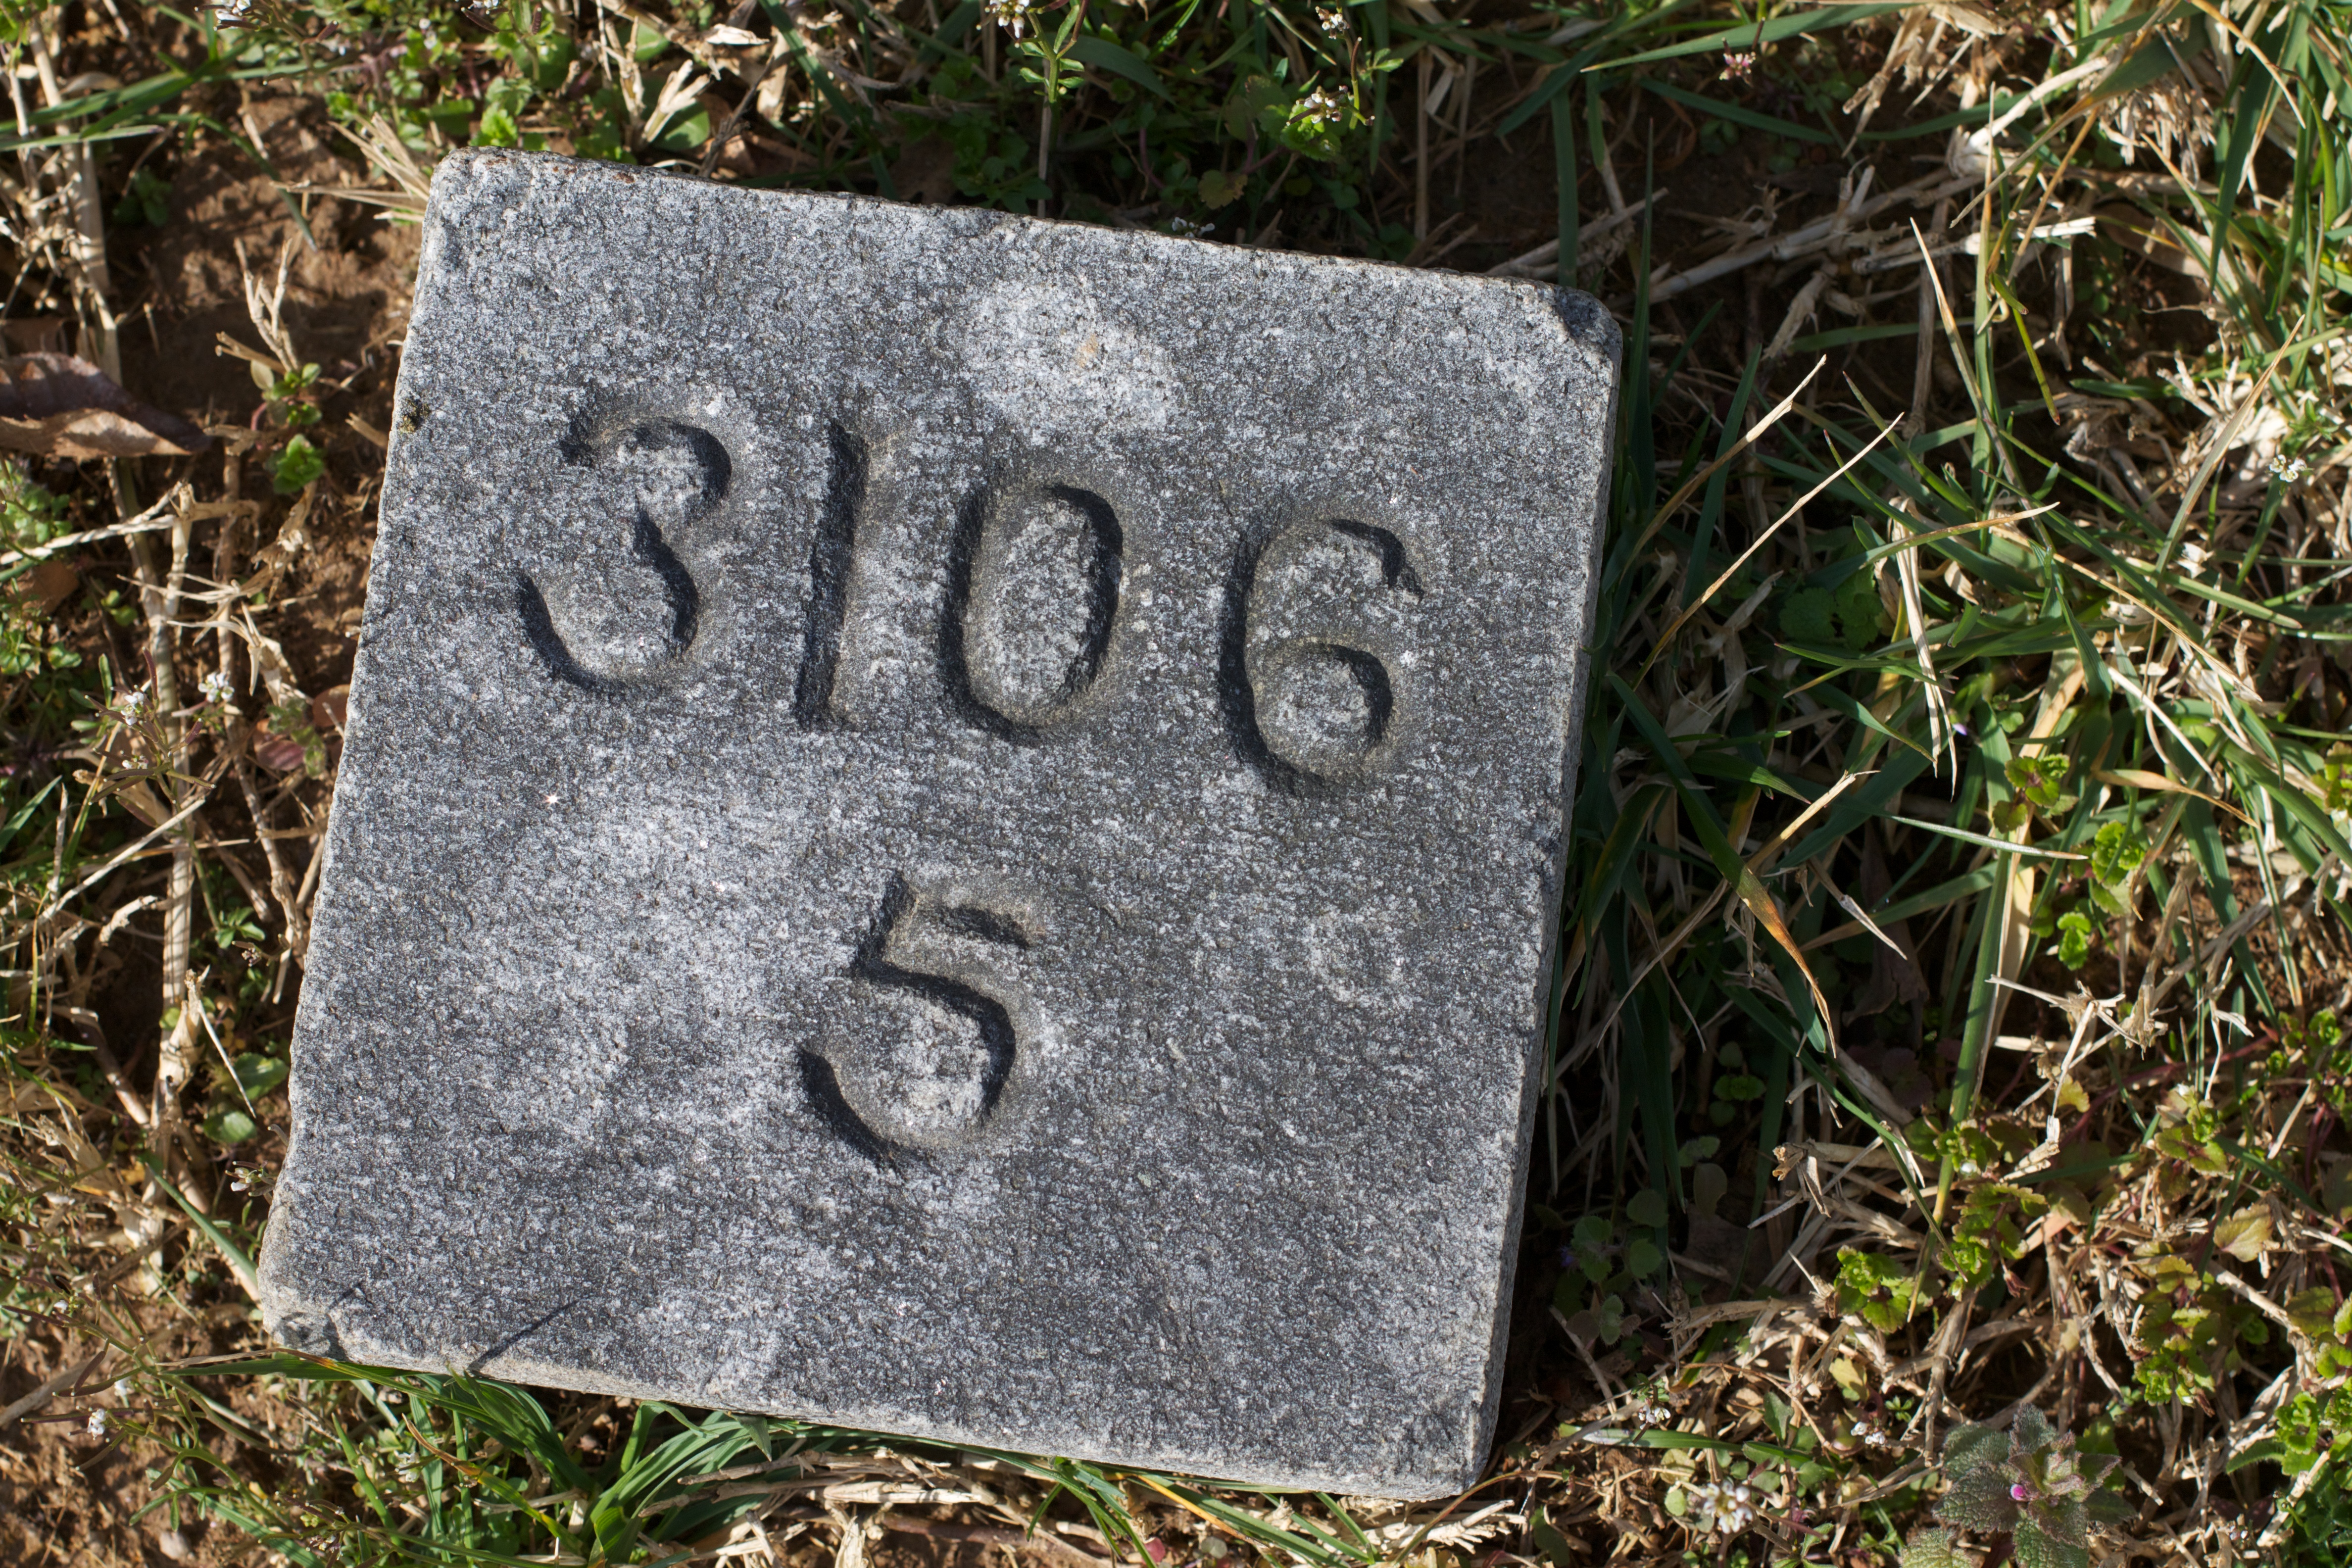
cemetery, grave, headstone, ds106, 106